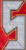
Number: 5